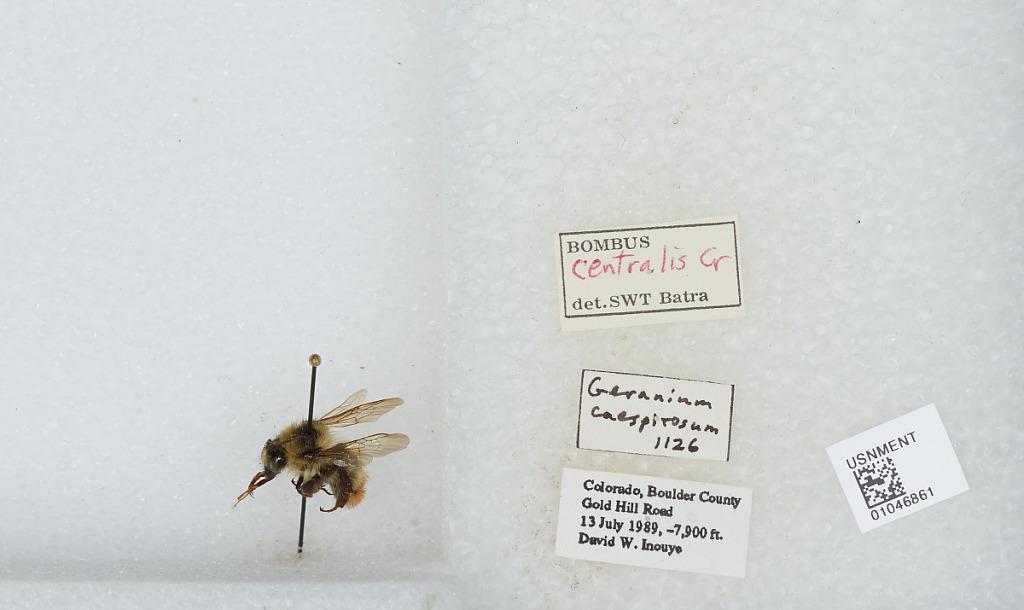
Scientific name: Bombus sp.
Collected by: D. Inouye
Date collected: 1989-7-13
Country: United States
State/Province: Colorado
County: Boulder
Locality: Gold Hill Road
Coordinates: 40.0633, -105.41
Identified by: Batra, S. W.T.